Palais ducal de Nevers

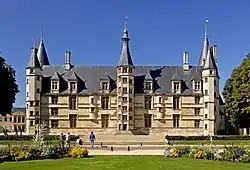
The Ducal Palace of Nevers

The Ducal Palace of Nevers is a residence castle of the 15th and 16th centuries that once belonged to the counts and dukes of Nevers. Located in Nevers, France, it is classified as a French "monument historique" in the list of historic monuments of 1840.